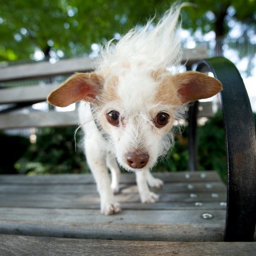
person / a moment of rest